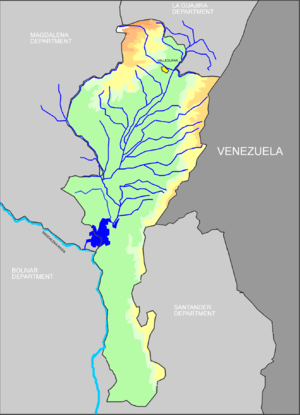
Le Río Cesar est une rivière de Colombie et un affluent du Magdalena.